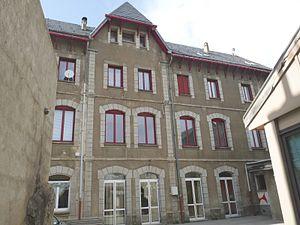
Ecole de Formiguères, Pyrénées-Orientales, France
Formiguères est une commune française située dans le département des Pyrénées-Orientales, en région Occitanie.